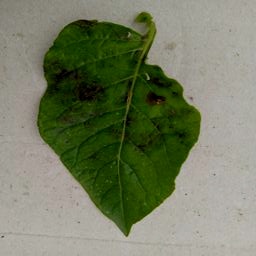
Etiqueta: Late Blight